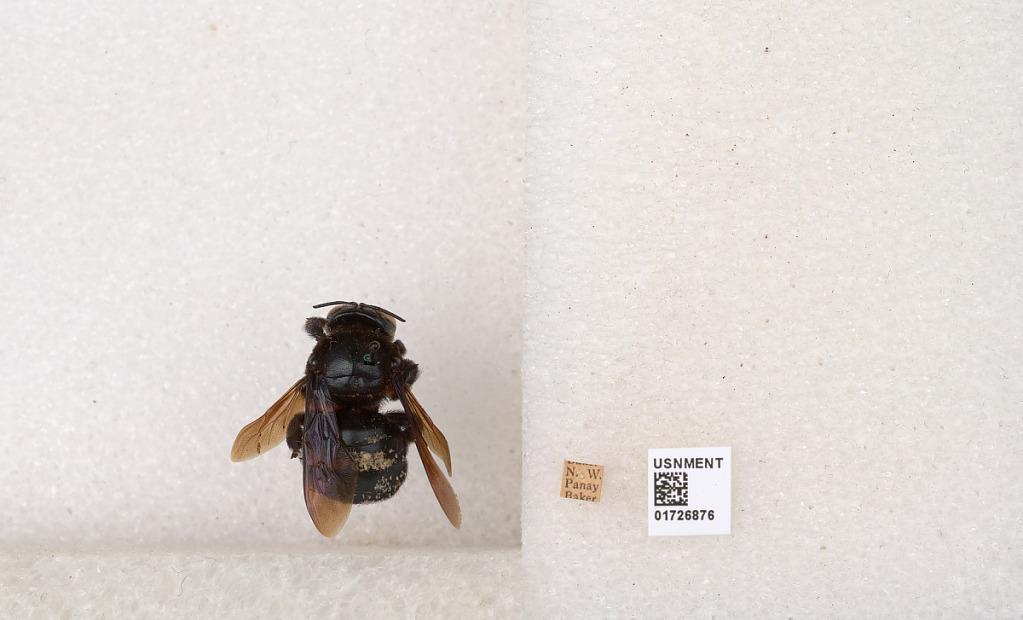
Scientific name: Xylocopa (Zonohirsuta) fuliginata Pérez
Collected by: Baker
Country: Philippines
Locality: N.W. Panay